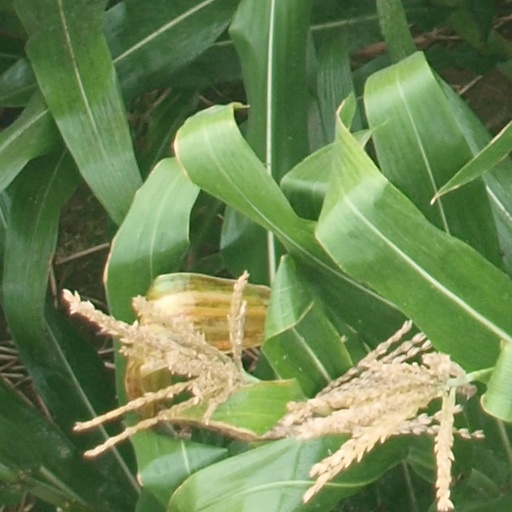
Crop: maize; corn